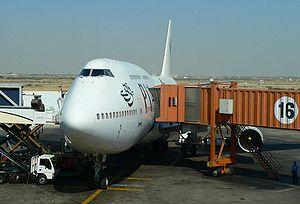
L'aéroport international Jinnah de Karachi, la plus grande ville du Pakistan, dans la province du Sind. est le plus grand aéroport intérieur et international du Pakistan. Il porte le nom du fondateur du pays, Muhammad Ali Jinnah.